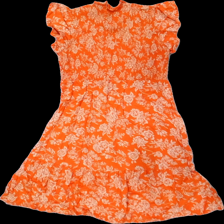
View: back
Type: Dress
Category: Ladies
Brand: Not in the list
Brand text on label: Y.A.S
Colors: Orange, White
Material: 83% viscose 17% polyester
Pattern: Floral print
Cut: Regular
Size: XL
Season: All
Damage location: top center
Damage 2 location: top center
Price range: 50-100
Recommended usage: Reuse
Description: blommig klänning